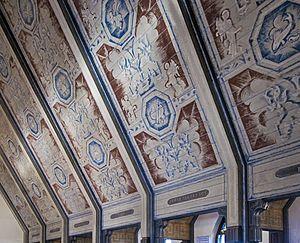
L'Église Saint-Georges de Marienhamn est une église située à Mariehamn en Finlande dans la région d'Åland.